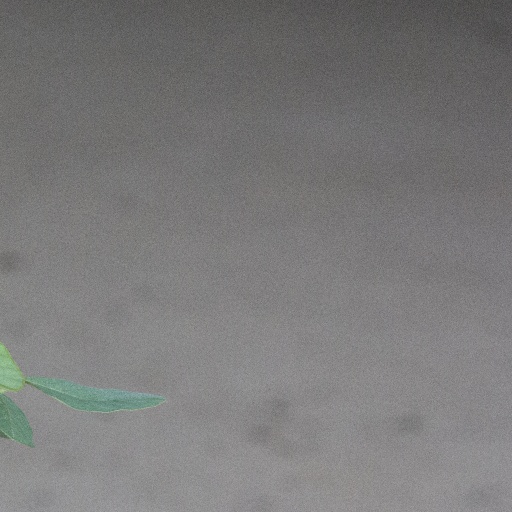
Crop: soybean